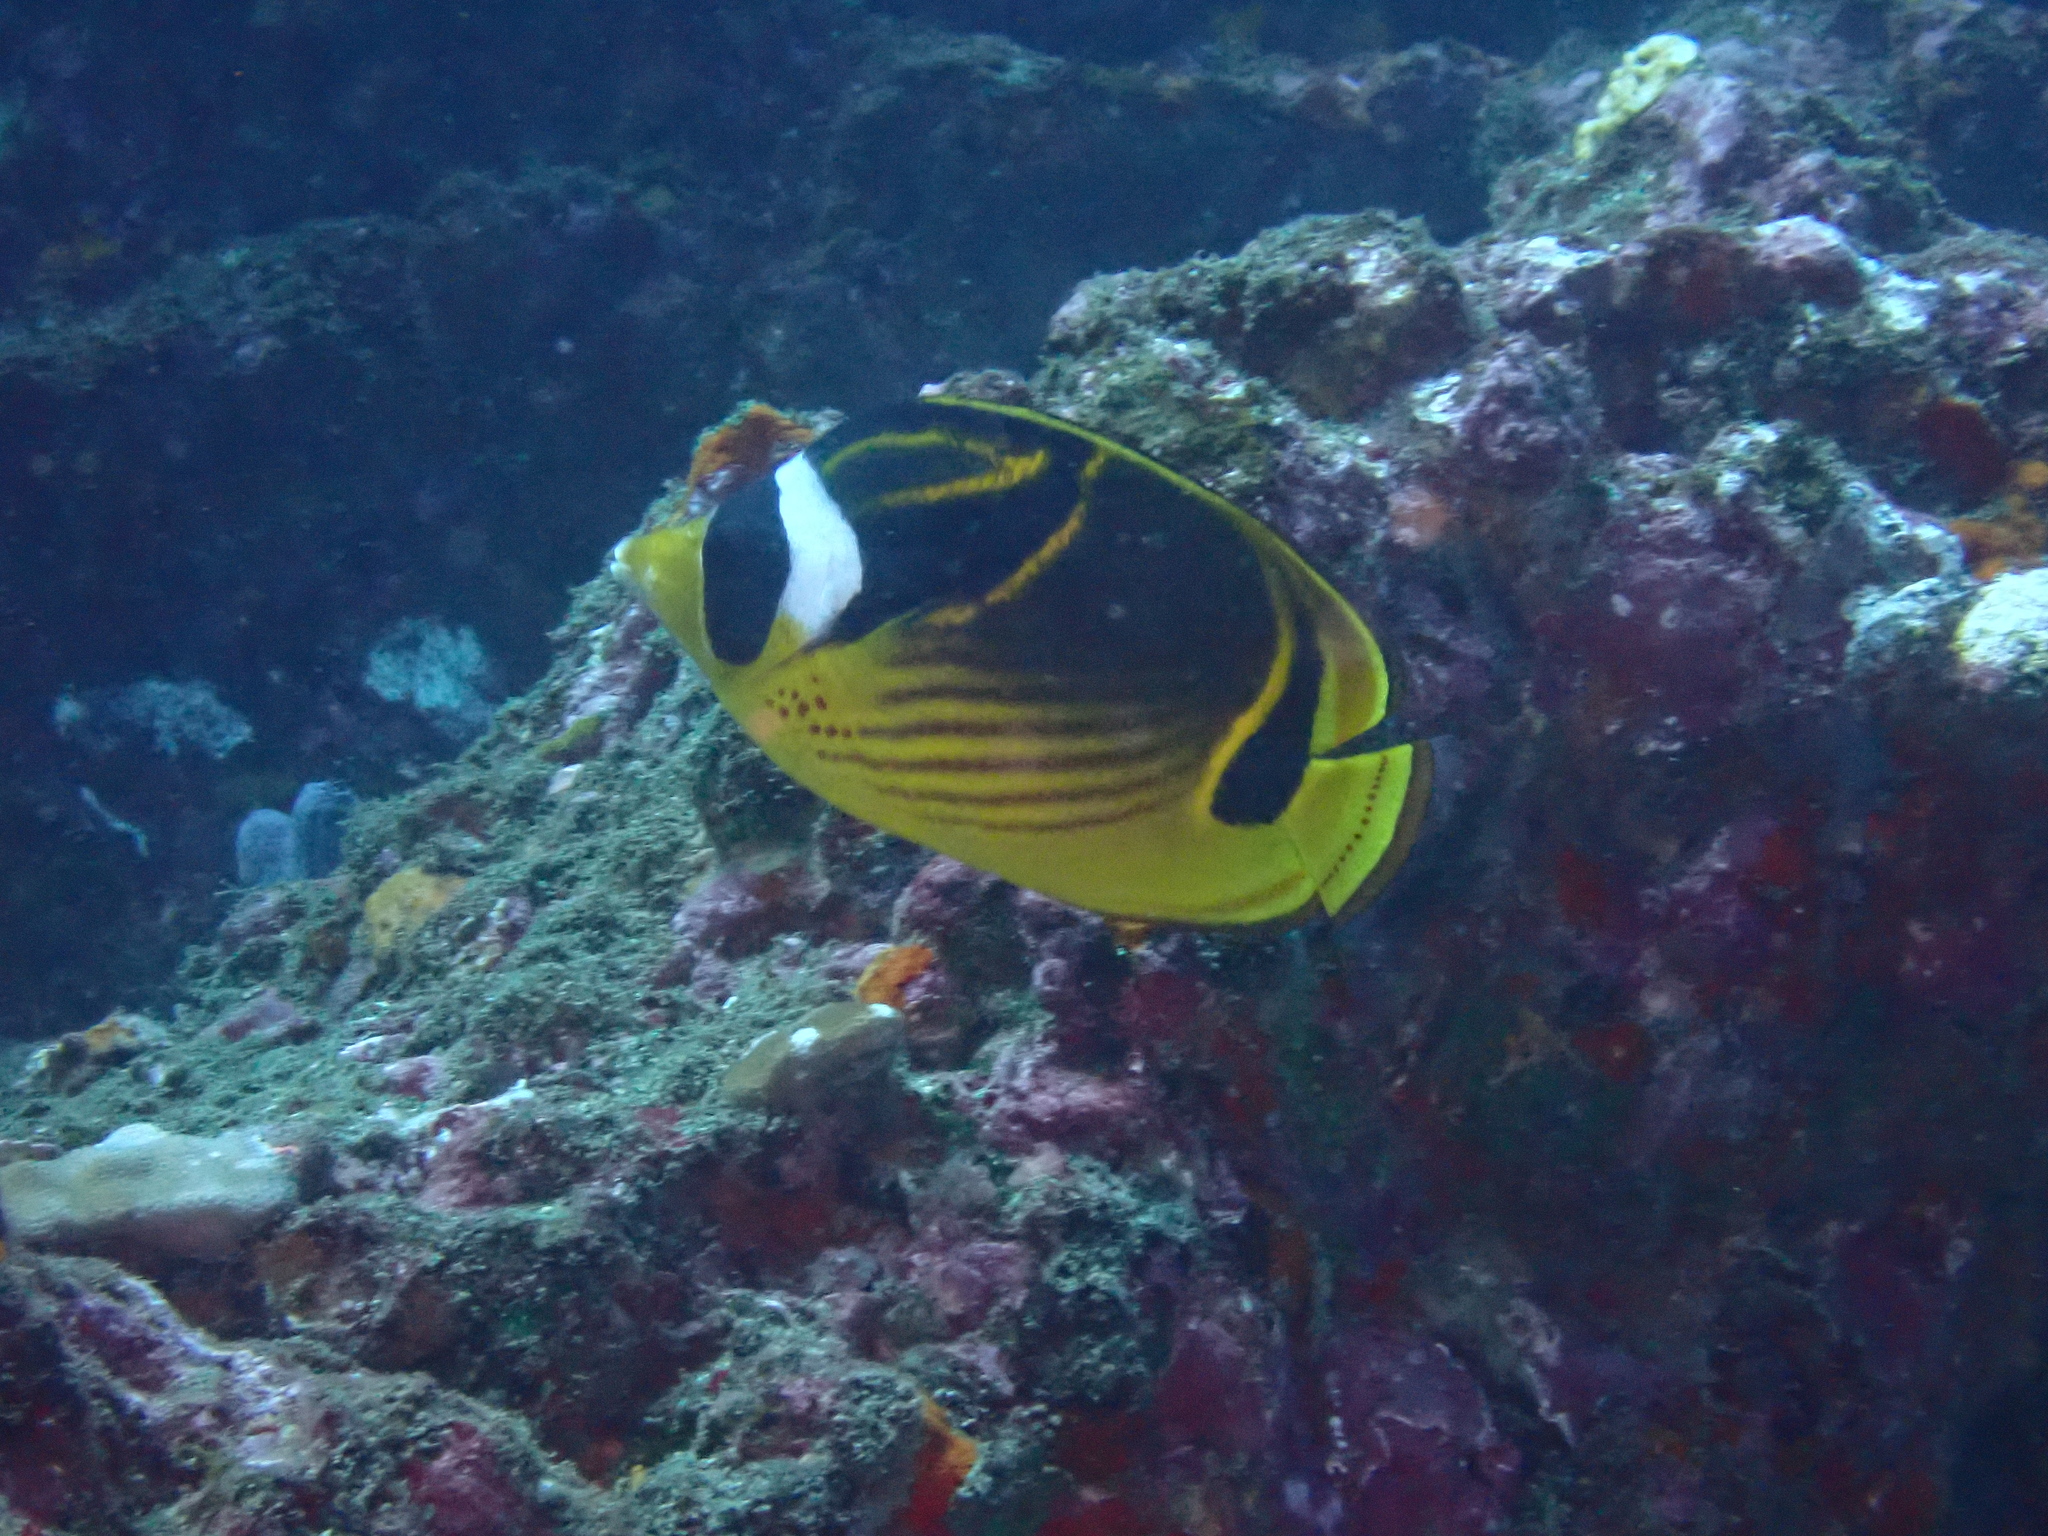
Chaetodon lunula (Raccoon Butterflyfish)